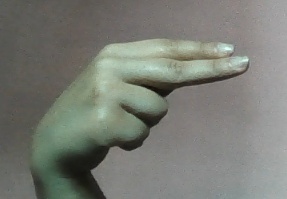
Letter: ain